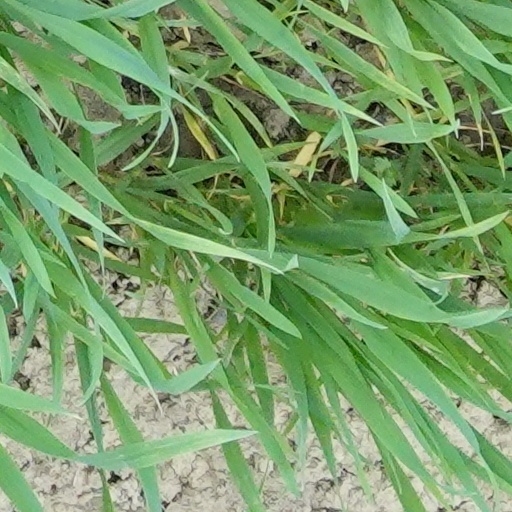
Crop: wheat